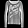
Label: Pullover